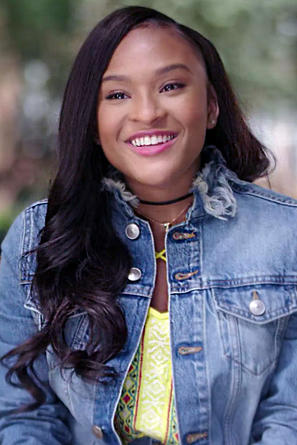
Gender: women